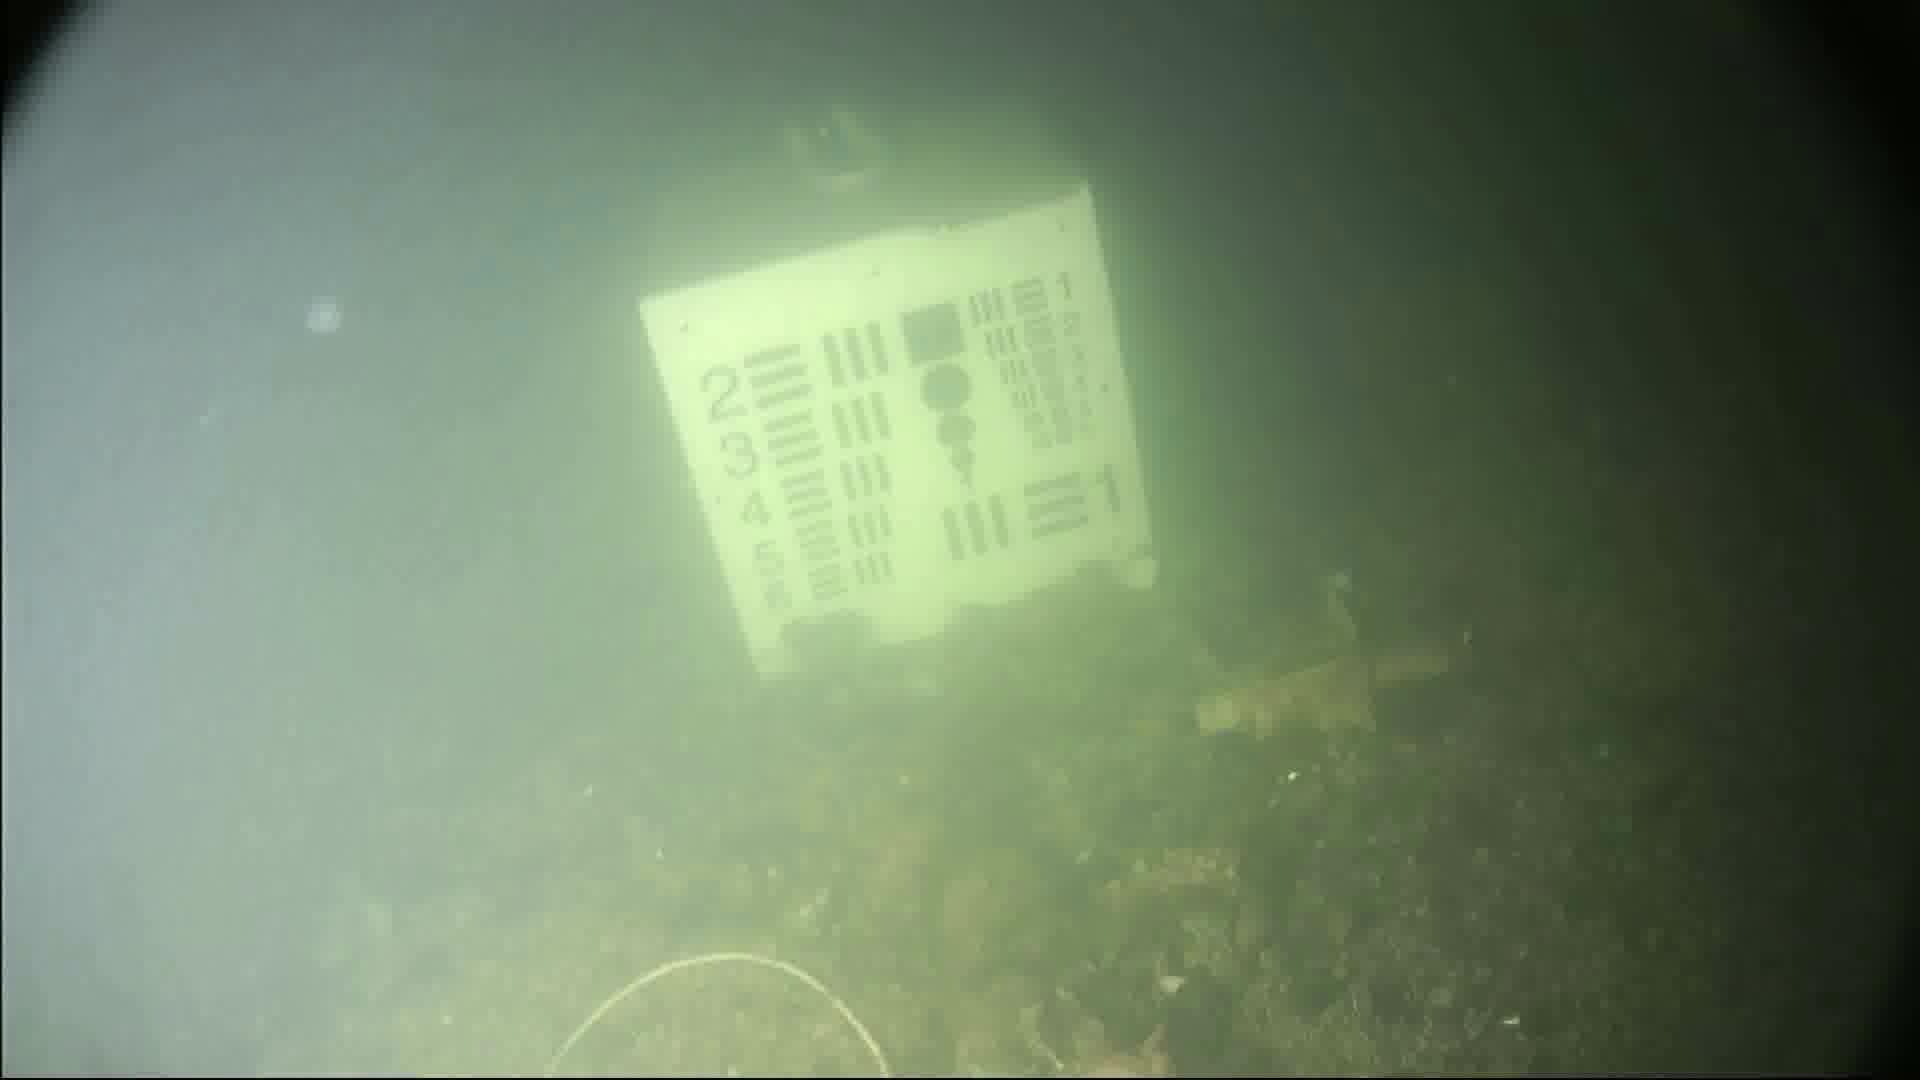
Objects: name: crab
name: jellyfish